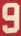
Number: 9